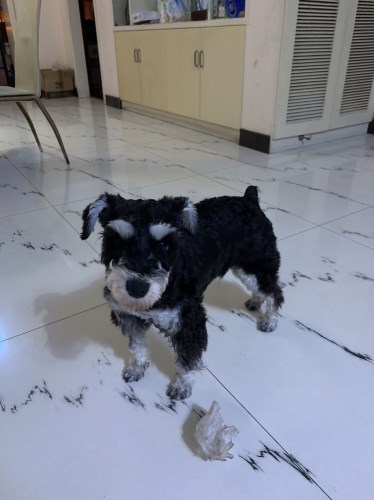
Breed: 2342-n000102-miniature_schnauzer